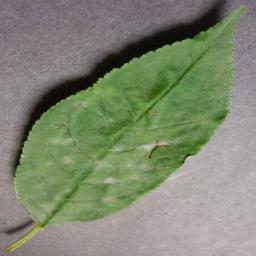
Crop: cherry
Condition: (including_sour)_powdery_mildew